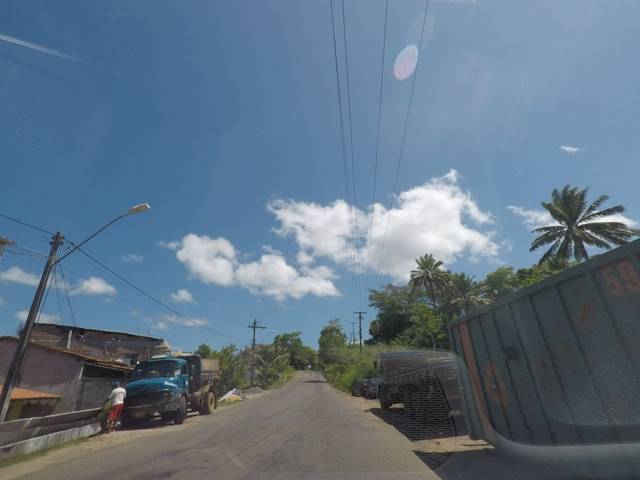
Region: Brazil
Coordinates: -13.389, -39.076